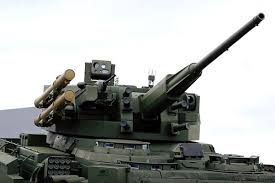
Label: BMP